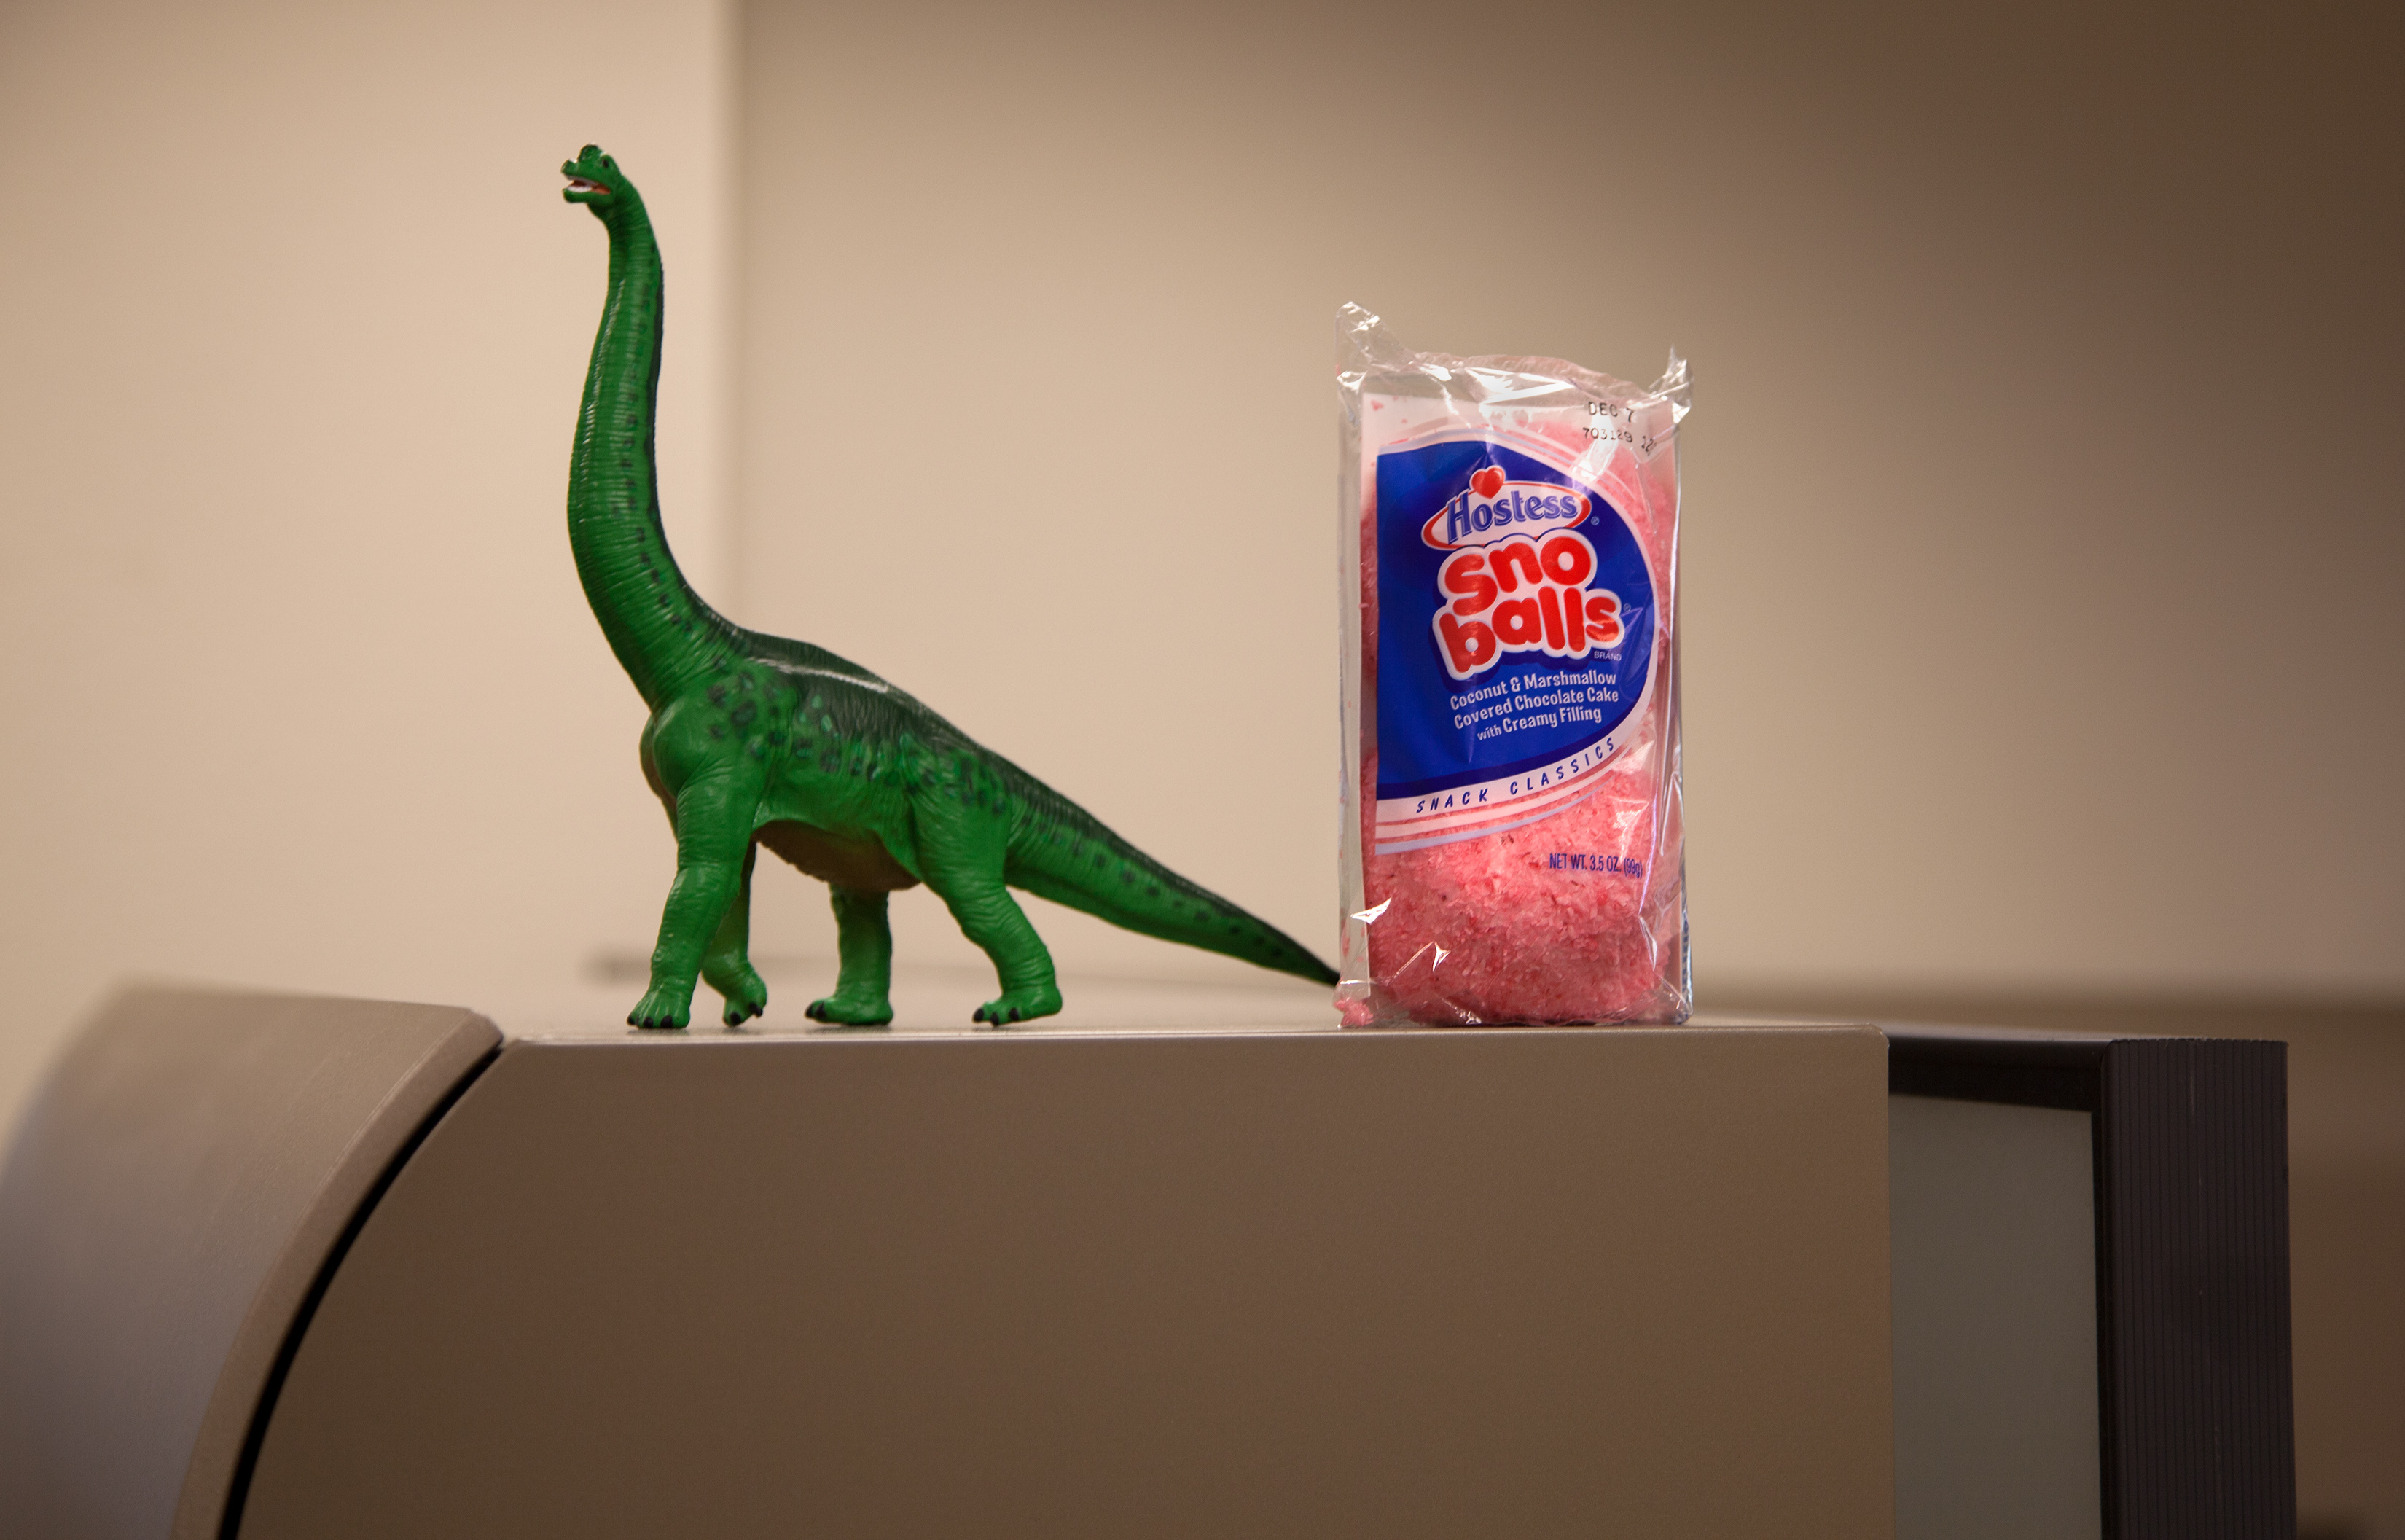
art, illustration, icon, dinosaur, petrochemicalproduct, foodnotfoundinnature